Hodkinson HT-1

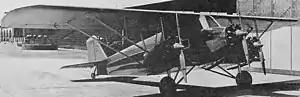

The Hodkinson HT-1 was a U.S., eight place, three-engined sesquiplane, first flown in 1929. Despite an order for five, only one had been completed before Hodkinson Aircraft went bankrupt near the start of the Great Depression. It operated in Guatemala for several years.